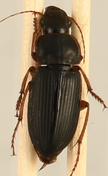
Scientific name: Harpalus pensylvanicus
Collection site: Konza Prairie Agroecosystem NEON (KONA), plot KONA_001